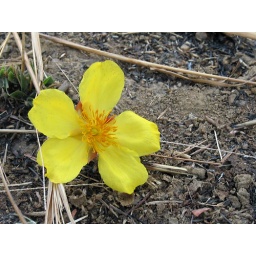
These flowers appeared scattered through the otherwise brown dry season, with hardly a bit of green around them.